Preity Zinta

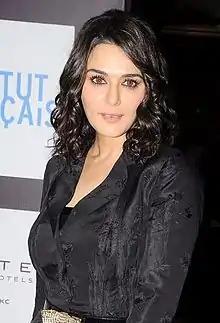
Zinta in 2012

The media have cited her characteristic dimple as her trademark. At the beginning of her career, the press often described her as having a vivacious personality and a bubbly, outgoing persona, an image she had confessed to disliking. According to film critic Sukanya Verma, Zinta's energetic nature extends from her real life into her screen appearances and is an integral part of her technique. Discussing Hindi film actresses and their flair for comedy, Verma wrote of Zinta: "What can you say about an actress who giggles non-stop in a tone that is anything but prim and propah? She is carefree. She is animated. She talks non-stop. She laughs all the time. She has a chilled out sense of humour. And a tomboyish streak too. Preity Zinta is all that and more. All this greatly contributes to her style of acting."